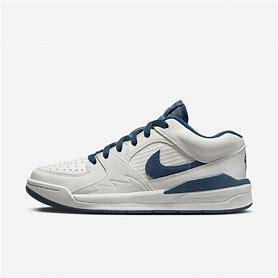
Brand: Jordan
Model: Stadium 90